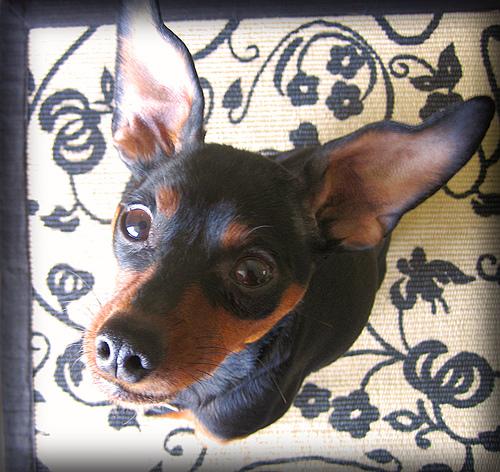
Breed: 561-n000127-miniature_pinscher